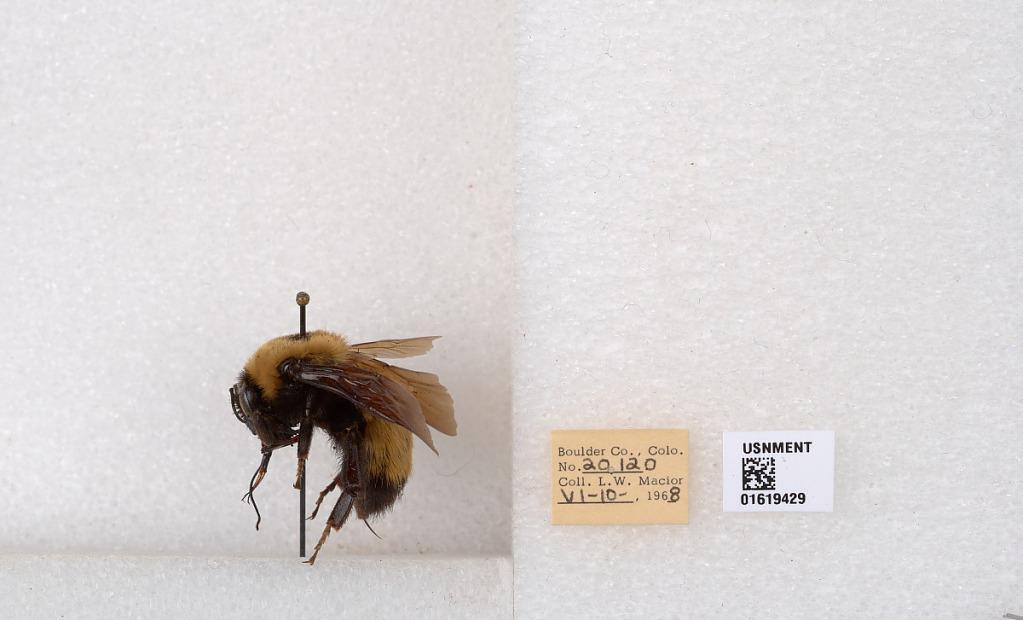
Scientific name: Bombus (Bombus) nevadensis Cresson